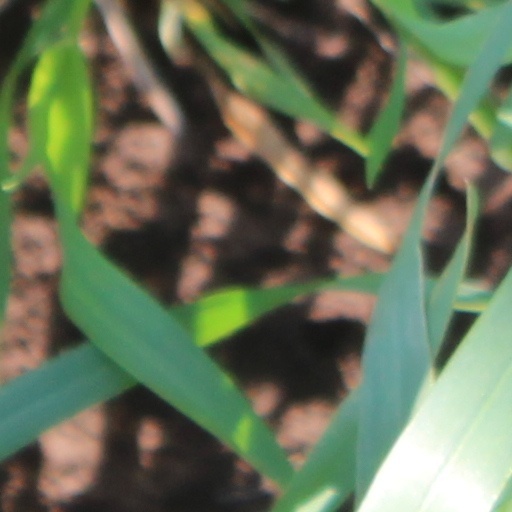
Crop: wheat